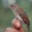
Label: bird